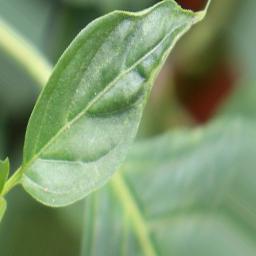
Label: mites_and_trips